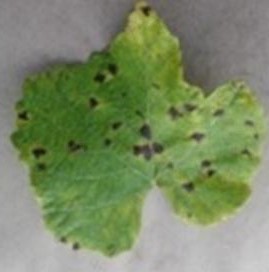
Plant: Grape
Disease: grape leaf spot